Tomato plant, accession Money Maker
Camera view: vertical (180 deg); turntable rotation: 120 degrees
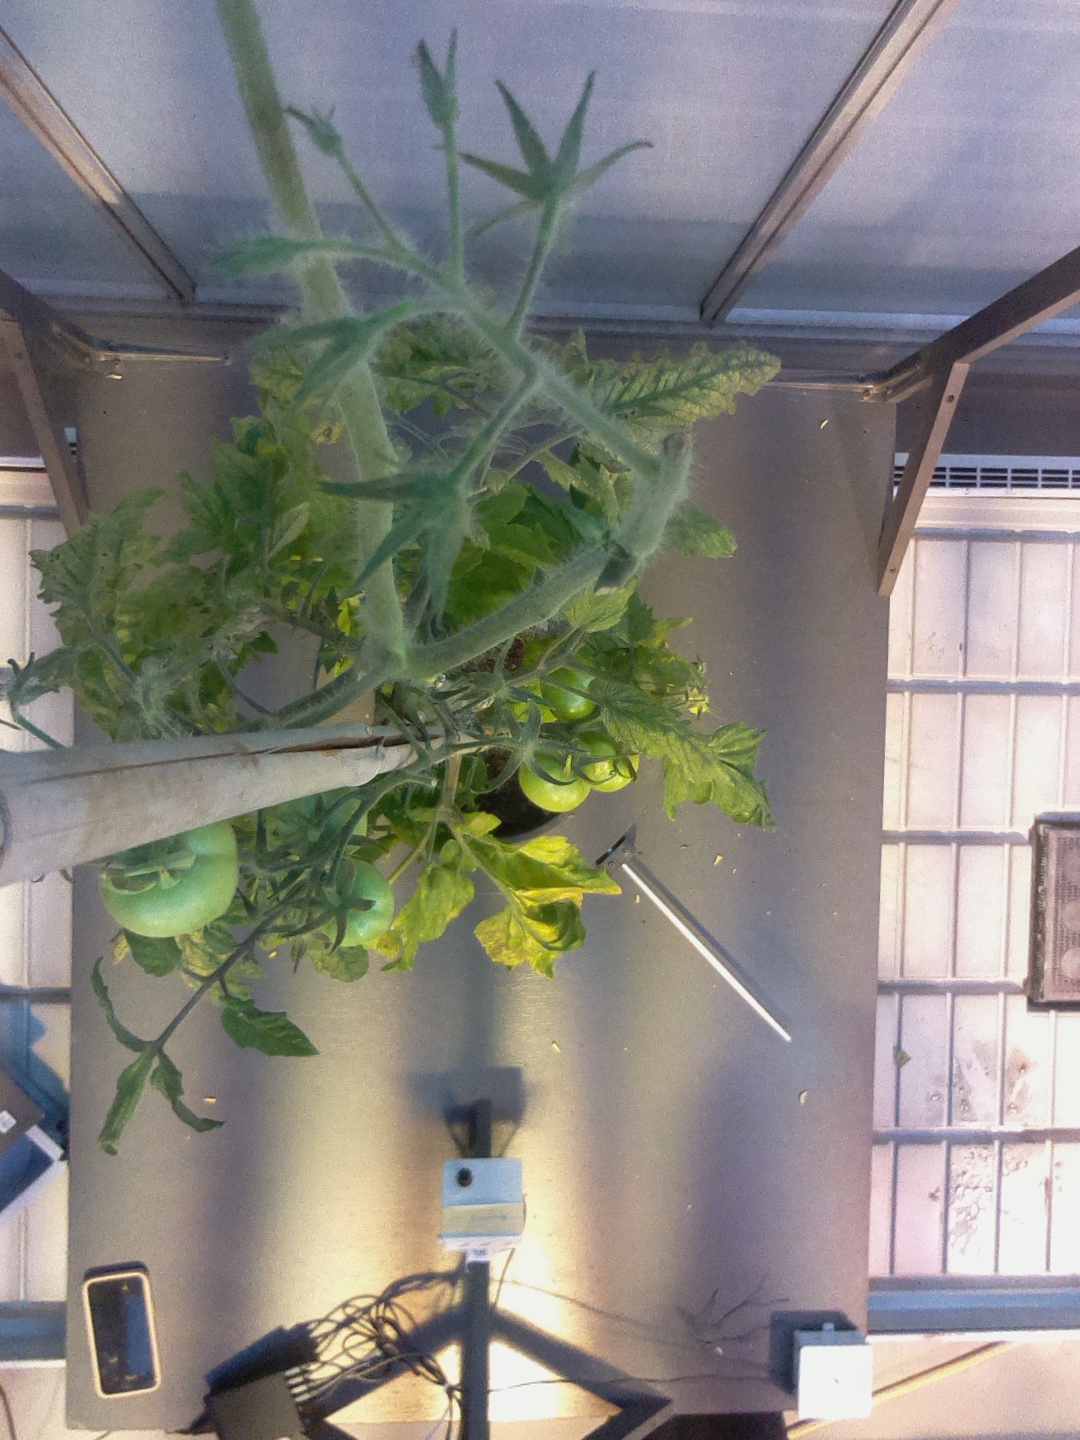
BBCH growth stage 79: 90% -100% of final fruit size